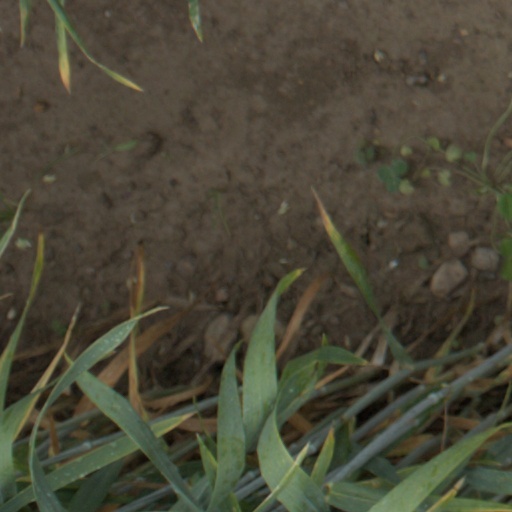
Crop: wheat